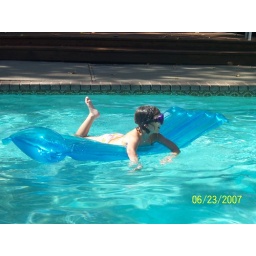
TaraLyn has turned into my little fish, she absolutely loves the water now and is actually swimming under water now too....